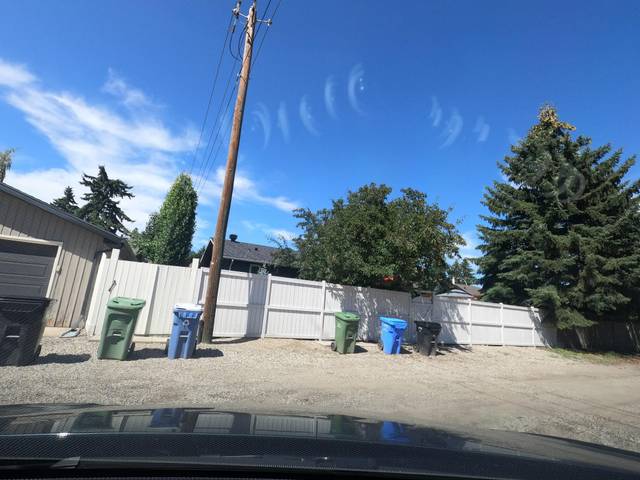
Region: Canada
Coordinates: 50.918, -114.028